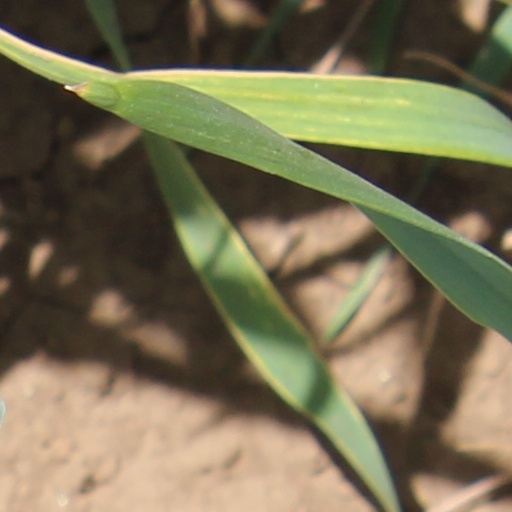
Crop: wheat